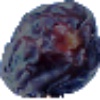
Label: Dates 1